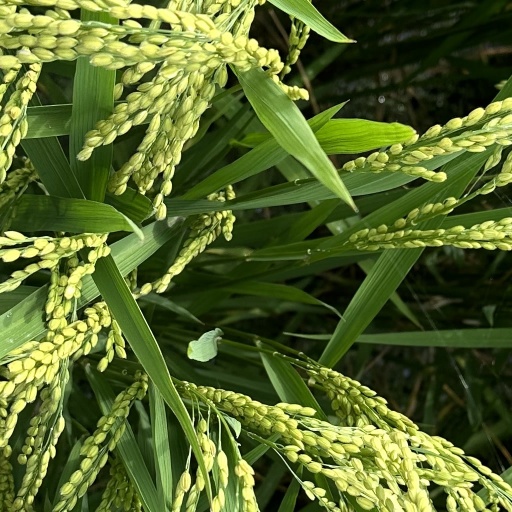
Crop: rice